The Daily 10

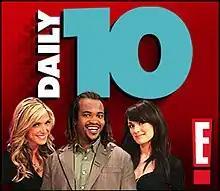
"The Daily 10" promo shot & logo

The Daily 10 (also known as The D10) is an American daily television entertainment news show that aired on cable channel E! from March 2006 to October 2010. Hosts count down the top ten entertainment news stories of the day.